Liga Nacional de Fútbol Profesional de Honduras

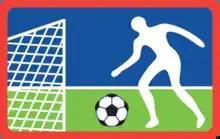
Old logo (2007–2012)

A decade after the creation of the F.N.D.E.H. and under the leadership of Hémerito F. Hernández, and also under Féderico Bunker Aguilar who had pioneered CONCACAF's creation at the same time, the idea to create the First National League of Football took shape between 1962 and 1963. Thanks in part to the aid of executives such as Alejandro Talbott that had studied in Mexico, the structure of that country's league was copied. On Saturday 3 and Sunday 4 April 1964 the 15th National Congress created the league. The 15th National Congress also started the National Non Amateur Football League of Honduras, LINAFUTH, that was founded 10 May, that year.